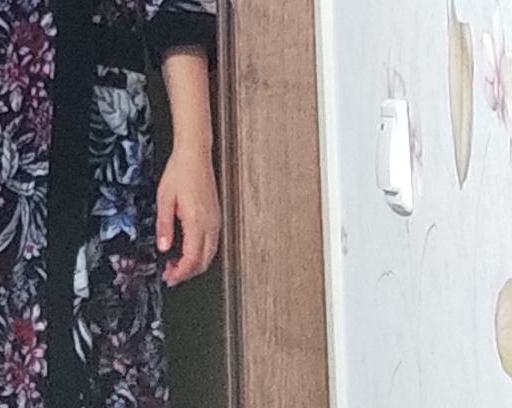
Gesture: no_gesture